Dave Hansen (politician)

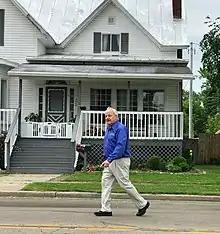
Hansen at Oconto 2018 Copperfest Parade

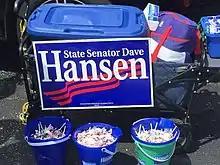
Hansen campaign logo

Hansen was born in Green Bay, Wisconsin. He graduated from the University of Wisconsin–Green Bay in 1971, marrying Jane Dessart the same year; the couple has three children.